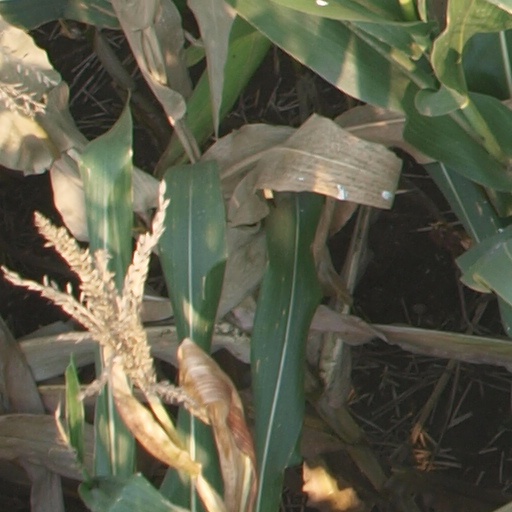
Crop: maize; corn